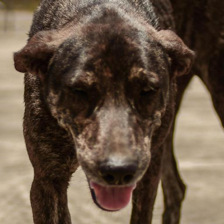
Label: animals